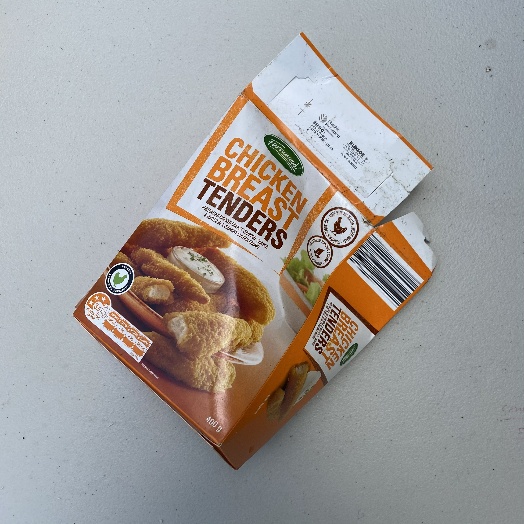
Label: Cardboard